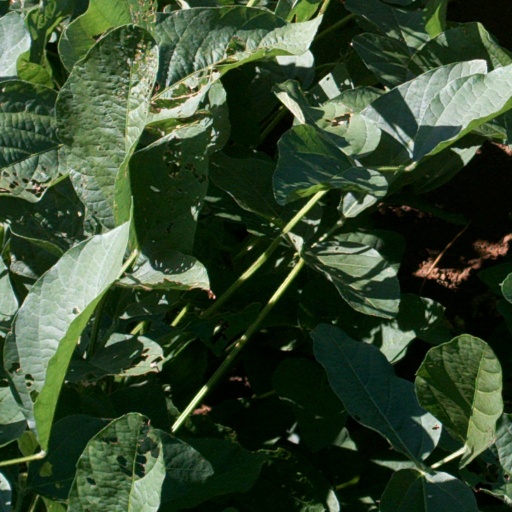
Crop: soybean